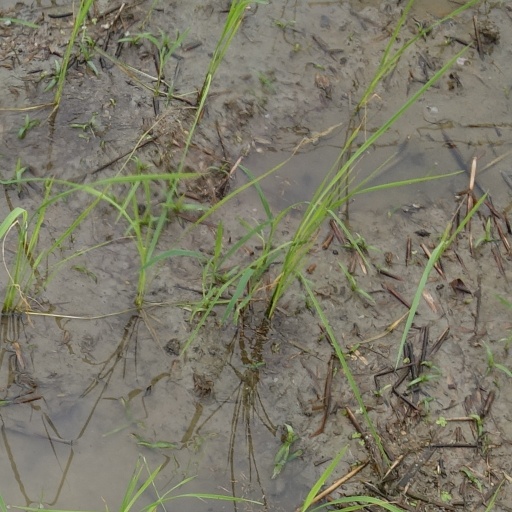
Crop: rice